Morpho menelaus

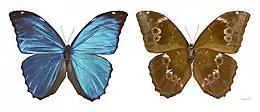
Two views (dorsal and ventral) of the same specimen

Females inhabit the forest understory and perch on tree stumps, but are found near the tree tops when it is time to lay eggs. Both sexes have a slow and floppy flight pattern and feed on rotting fruit that has dropped to the ground. Males tend to fly in open clearings or high in the canopy. These butterflies collectively emerge in the beginning and the end of the wet season in Cerrado. They do not appear in the middle of the wet season because the heavy rain can cause physical harm to their wings. Their emergence depends on the availability of food which is dependent on climate. For protection from the rain, "Morpho menelaus" prefers small and enclosed spaces.